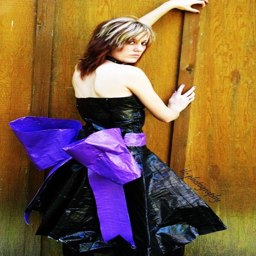
from the looks of things , this will be my daughter 's prom dress , the way she 's obsessed with duct tape .